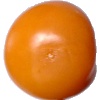
Label: yellow_tomato